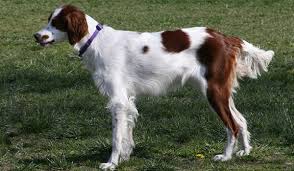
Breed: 232-n000076-Brittany_spaniel